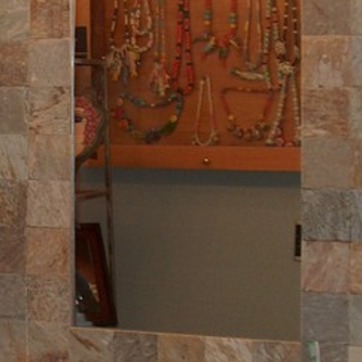
Material: mirror